Denis Diderot

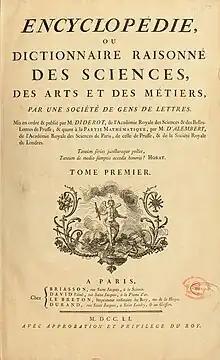
Title page of the

André le Breton, a bookseller and printer, approached Diderot with a project for the publication of a translation of Ephraim Chambers' "Cyclopaedia, or Universal Dictionary of Arts and Sciences" into French, first undertaken by the Englishman John Mills, and followed by the German Gottfried Sellius. Diderot accepted the proposal, and transformed it. He persuaded Le Breton to publish a new work, which would consolidate ideas and knowledge from the Republic of Letters. The publishers found capital for a larger enterprise than they had first planned. Jean le Rond d'Alembert was persuaded to become Diderot's colleague, and permission was procured from the government.